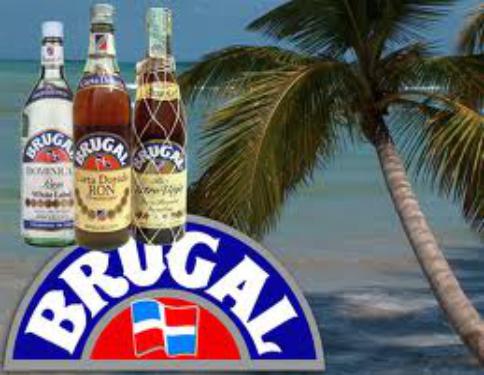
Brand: Brugal
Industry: Food